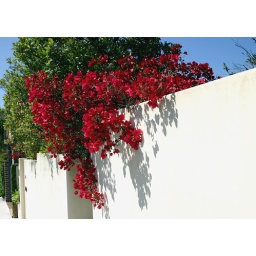
Red flowers against white wall